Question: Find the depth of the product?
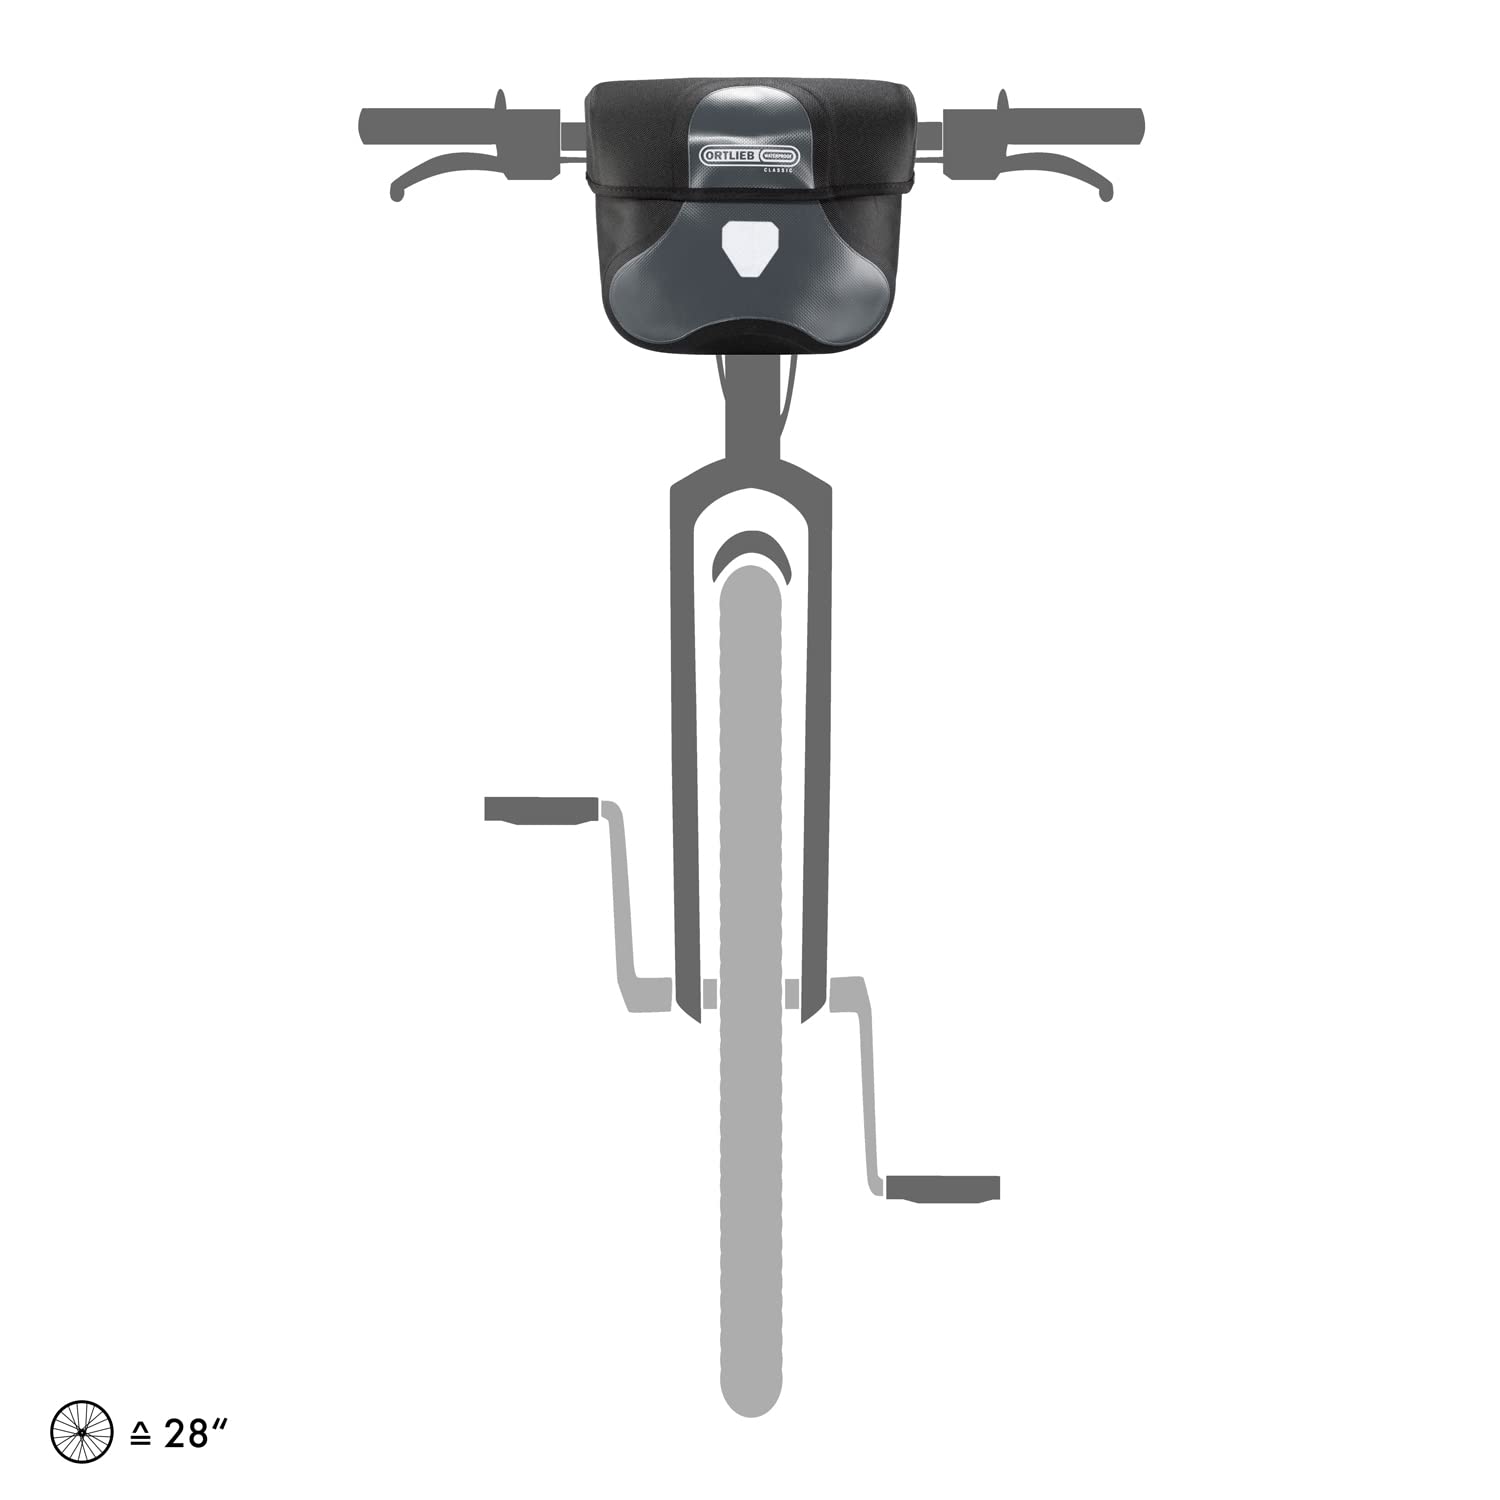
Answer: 28.0 inch